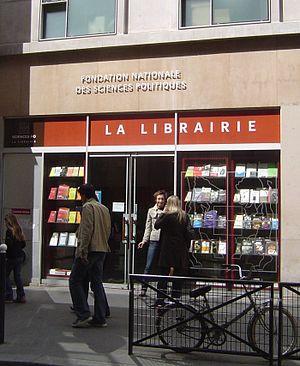
Les Presses de Sciences Po sont une maison d'édition universitaire spécialisée dans le domaine des sciences sociales et dépendant de la Fondation nationale des sciences politiques. Créées en 1976 sous le nom de Presses de la Fondation nationale des sciences politiques par Louis Bodin.